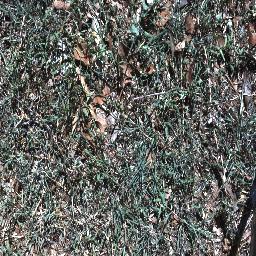
Label: negative